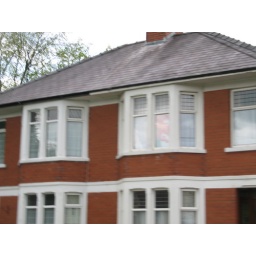
spotted it in this window as we drove past,fly the flag